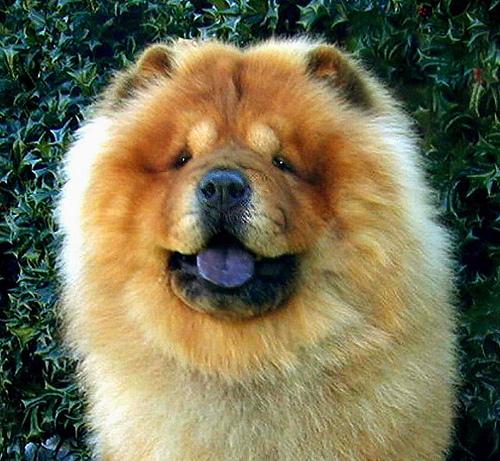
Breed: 329-n000119-chow